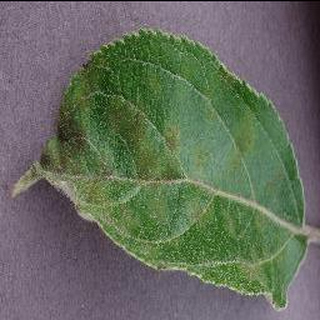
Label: apple_apple_scab